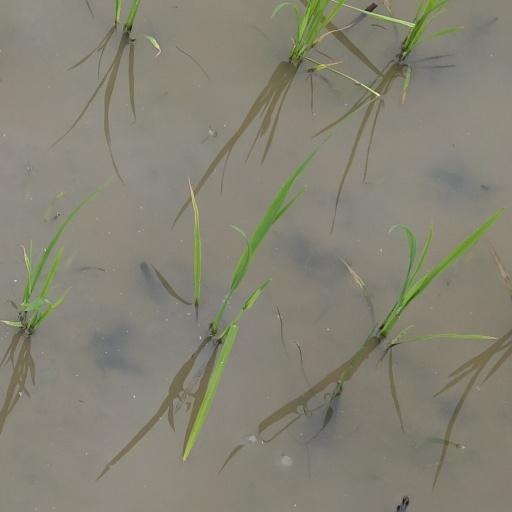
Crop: rice